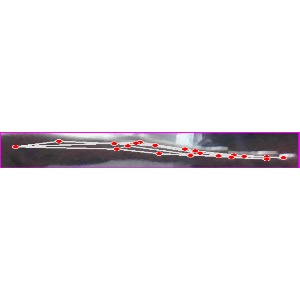
अक्षर: ज